Orosirian

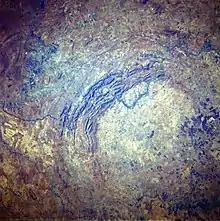
Vredefort impact structure is believed to have formed in this period

The later half of the period was an episode of intensive orogeny on virtually all continents.